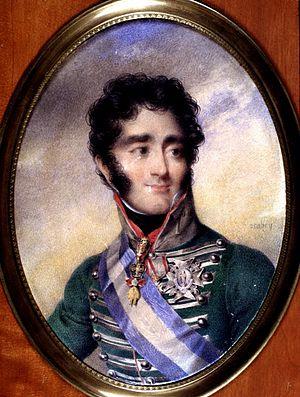
Jean-Baptiste Isabey, né à Nancy le 11 avril 1767 et mort à Paris le 18 avril 1855, est un portraitiste et miniaturiste Français.